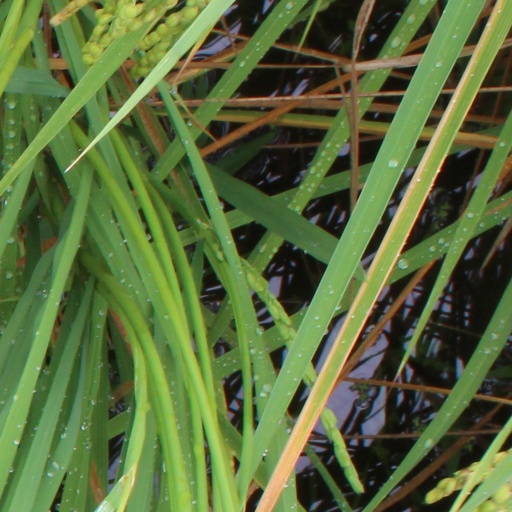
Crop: rice